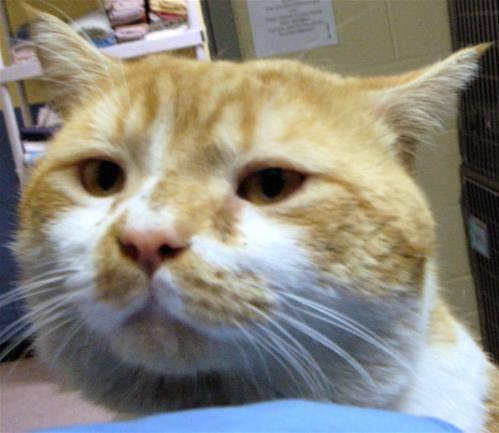
cat